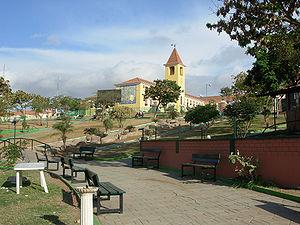
Luanda, anciennement São Paulo da Assunção de Loanda, est la capitale de l’Angola en Afrique australe. La ville se situe au nord-ouest du pays sur la côte de l'Océan Atlantique et bénéficie d'un climat tropical sec.